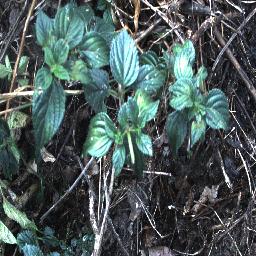
Label: lantana